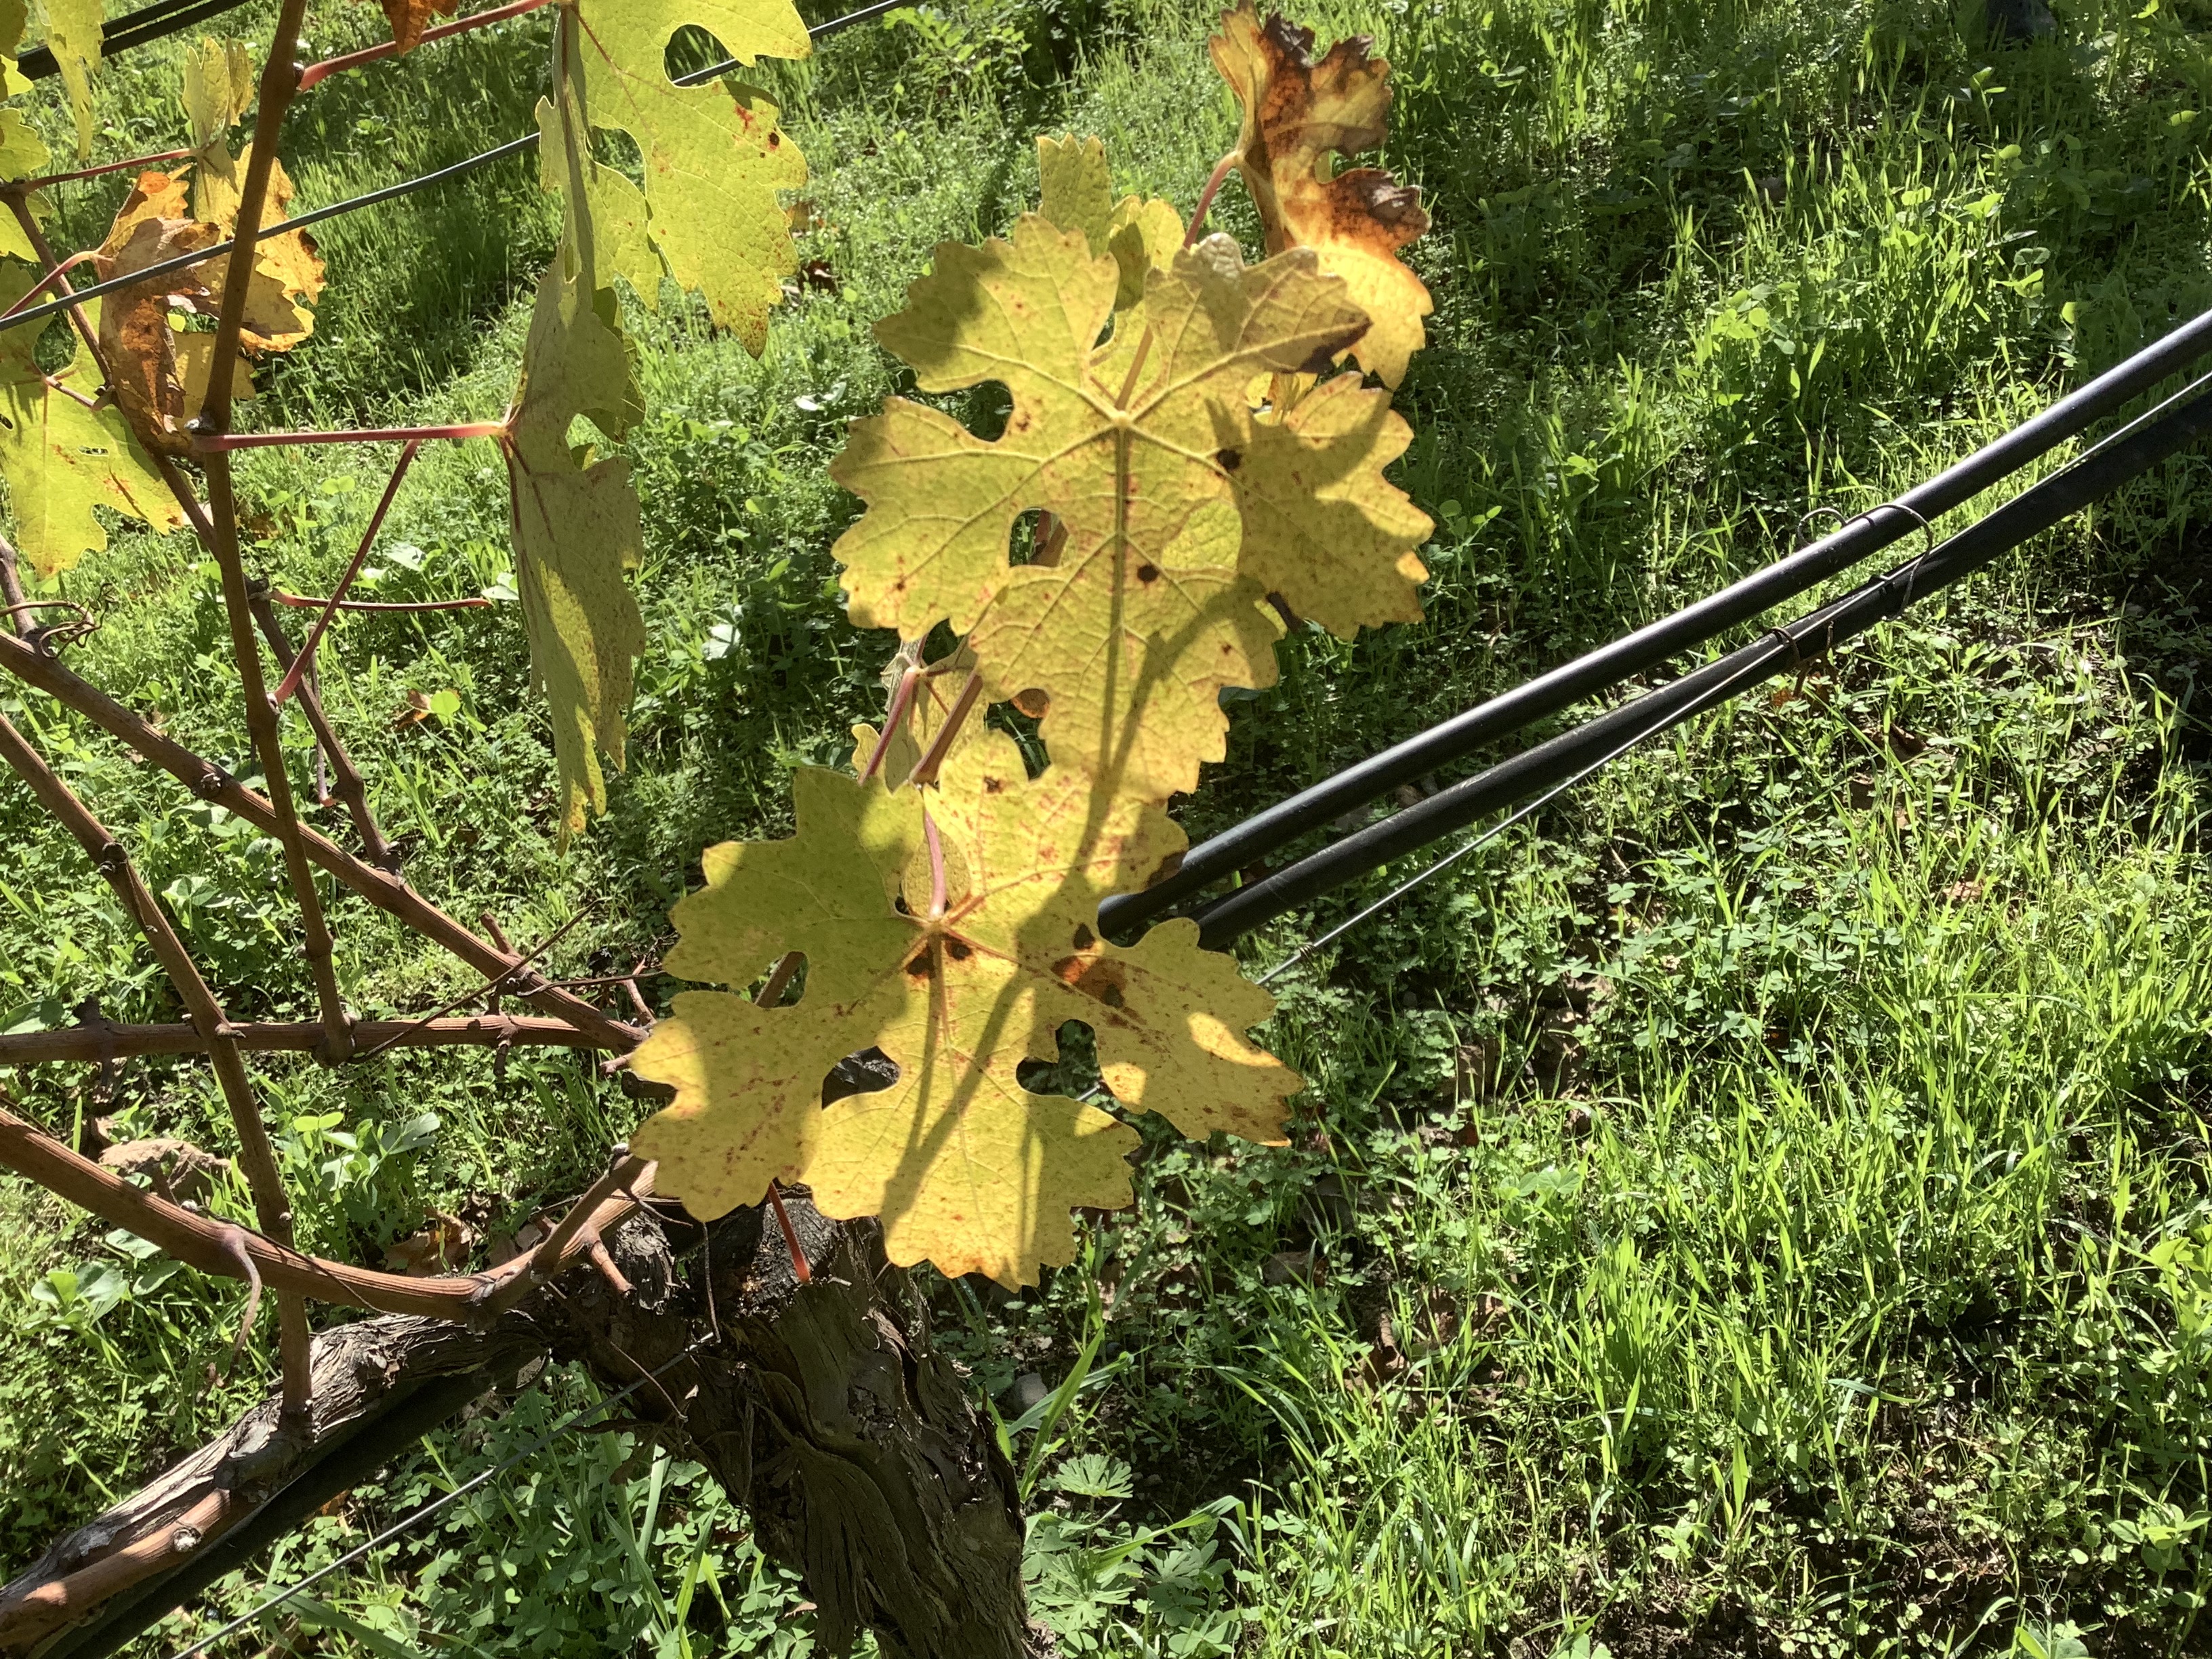
Label: No Virus